Champions Online

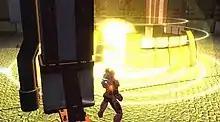
Gameplay screen

The game is an action-oriented role-playing game inspired by popular massively multiplayer games. Successful attacks and blocks increase a power meter which can then be spent to unleash more powerful actions. Death and defeat is handled in a similar manner to "City of Heroes", in which a player may choose to be revived by a teammate or respawn at a neutral site. Players may sometimes gain the services of computer-controlled sidekicks and NPCs.